Victoria and Her Hussar (1931 film)

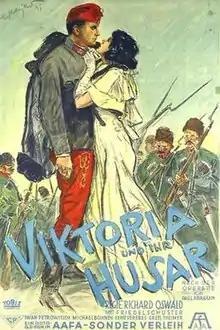

Victoria and Her Hussar (German: Viktoria und ihr Husar) is a 1931 German musical film directed by Richard Oswald and starring Michael Bohnen, Friedel Schuster and Iván Petrovich. It is an Operetta film based on the operetta "Viktoria und ihr Husar" by Paul Abraham which was itself inspired by a work by Emric Földes. Two later film versions of the operetta were made in 1954 and 1982.